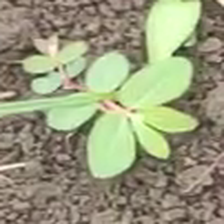
Weed species: Choti_dudhi_(Euphorbia_hirta)